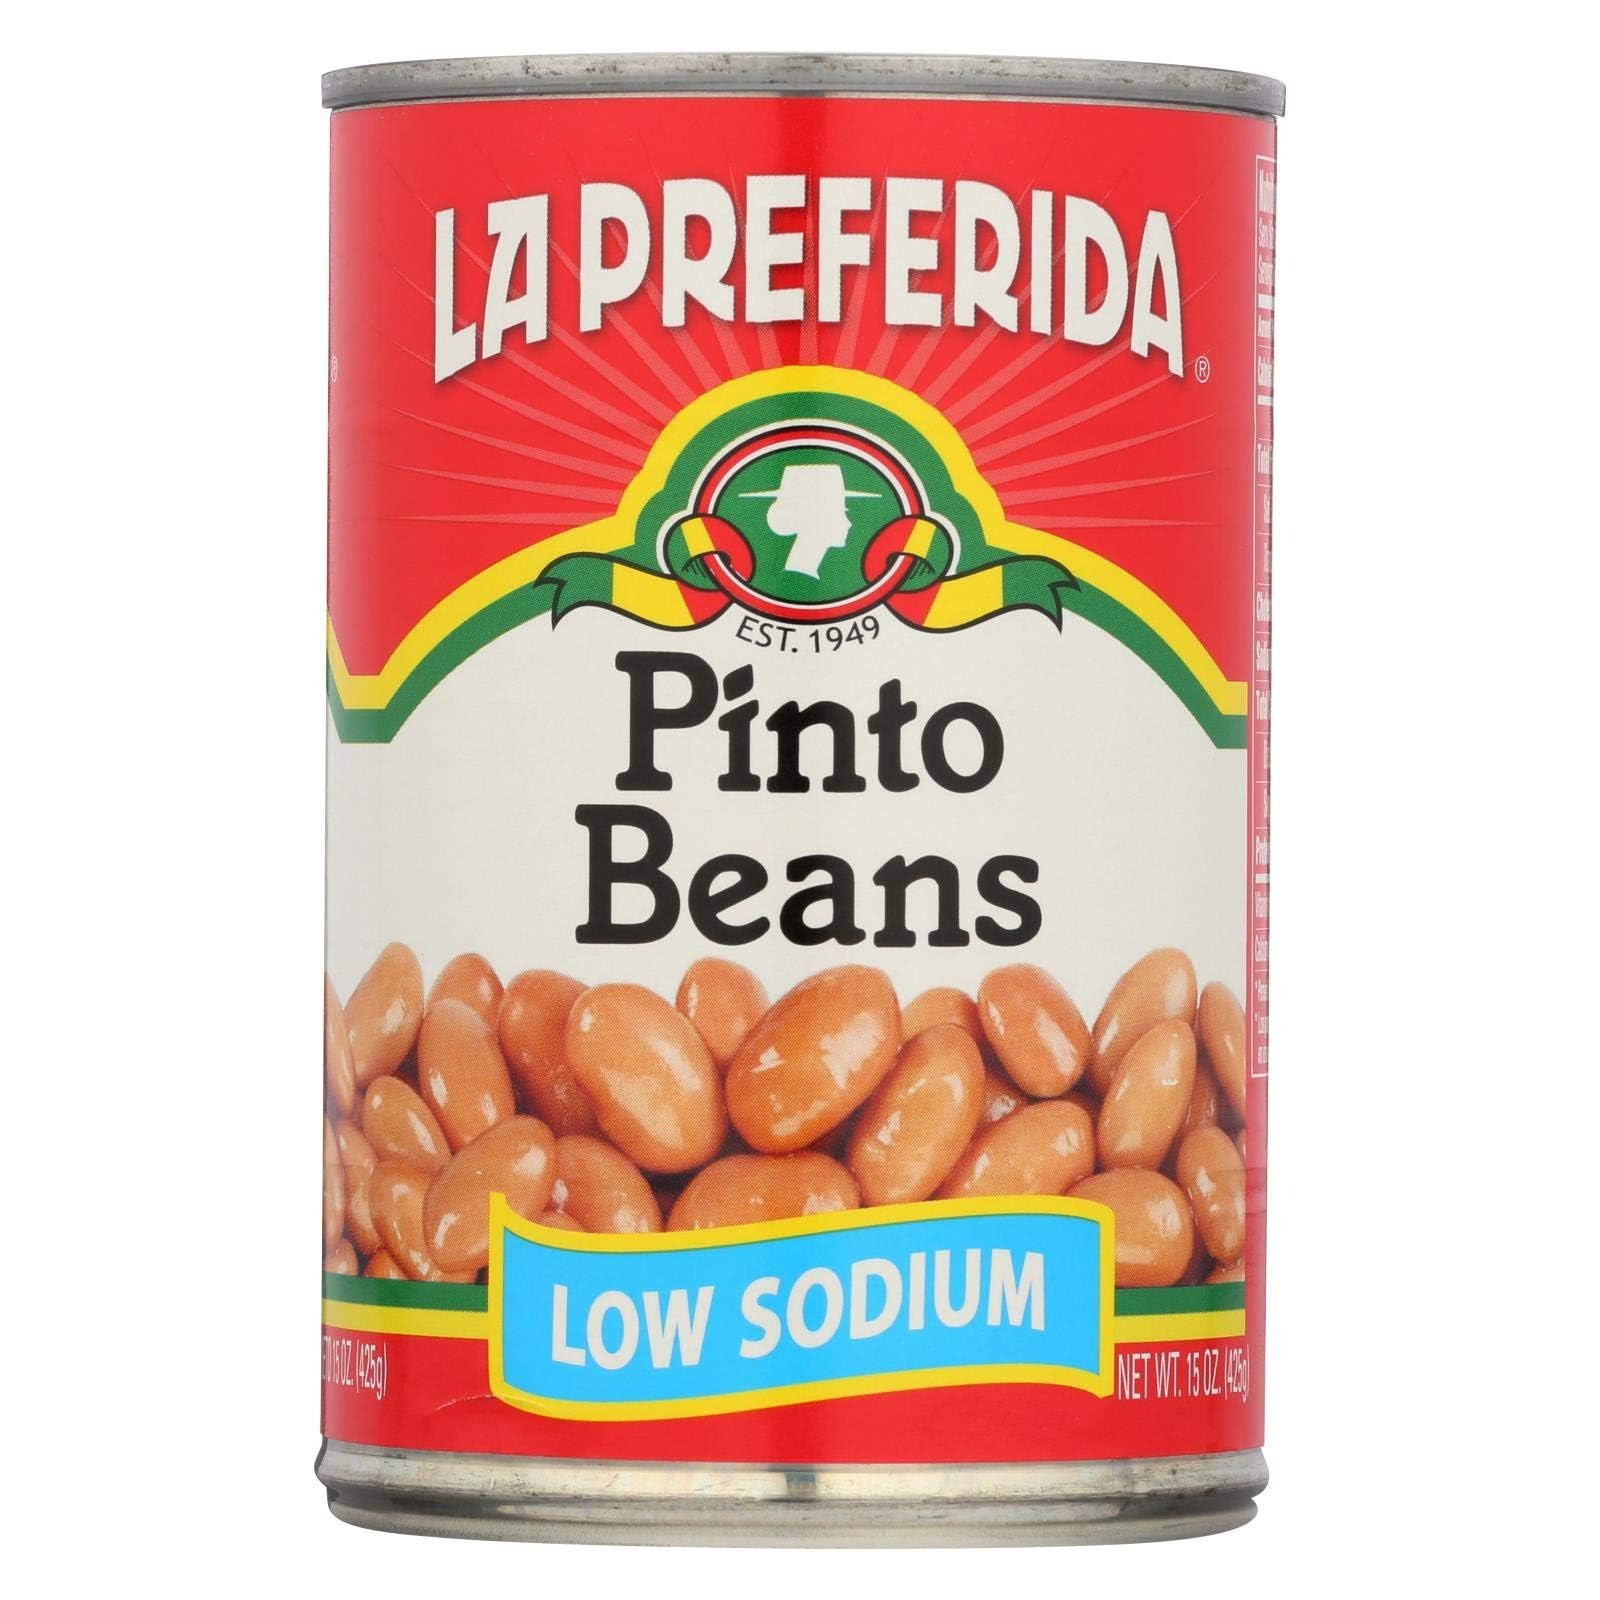
Item Name: La Preferida Bean Pinto Low Sodium, 15 oz
Bullet Point: Best in quality and low in sodium
Value: 15.0
Unit: oz

Price: 7.02